DINA S.A.

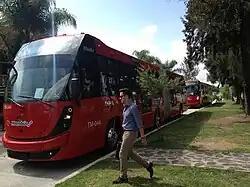
DINA BRighTer

Being an engine production and assembly company with tariff protection, DINA obtained agreements with Mexican companies that produced freight trucks and foreign transportation sector, from the 1970s. This was primarily with CASA (Carrocerías de Aluminio SA), CATOSA (Carrocerías Toluca S.A.) (currently OperBus) and CAPRE (Carrocerías Preconstruidas S.A.) (currently NovaCapre).